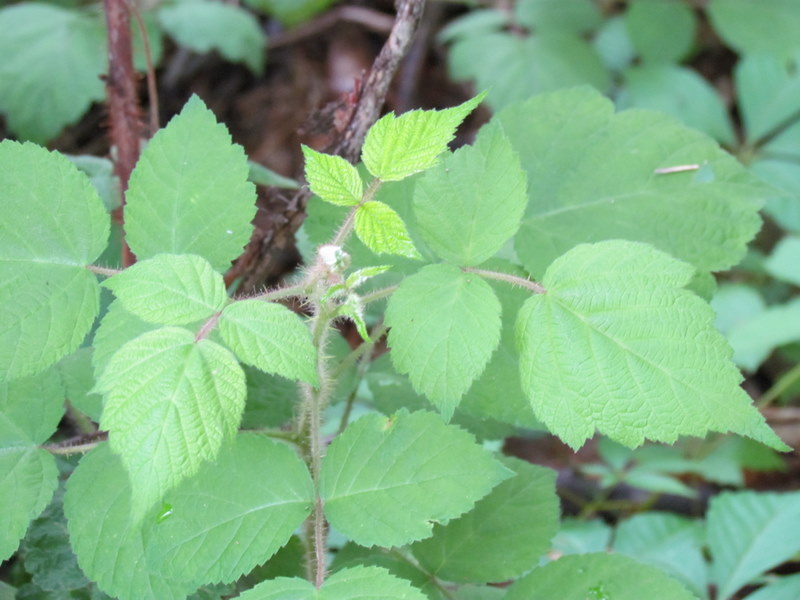
Labels: Raspberry leaf, Raspberry leaf, Raspberry leaf, Raspberry leaf, Raspberry leaf, Raspberry leaf, Raspberry leaf